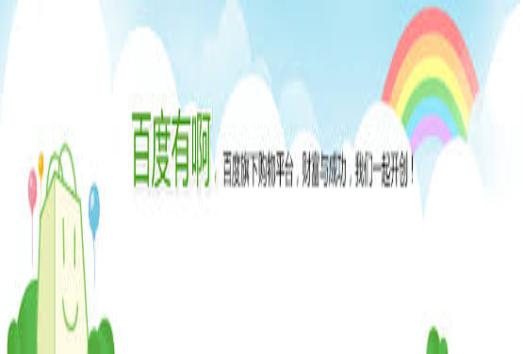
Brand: BaDuYoua
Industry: Others